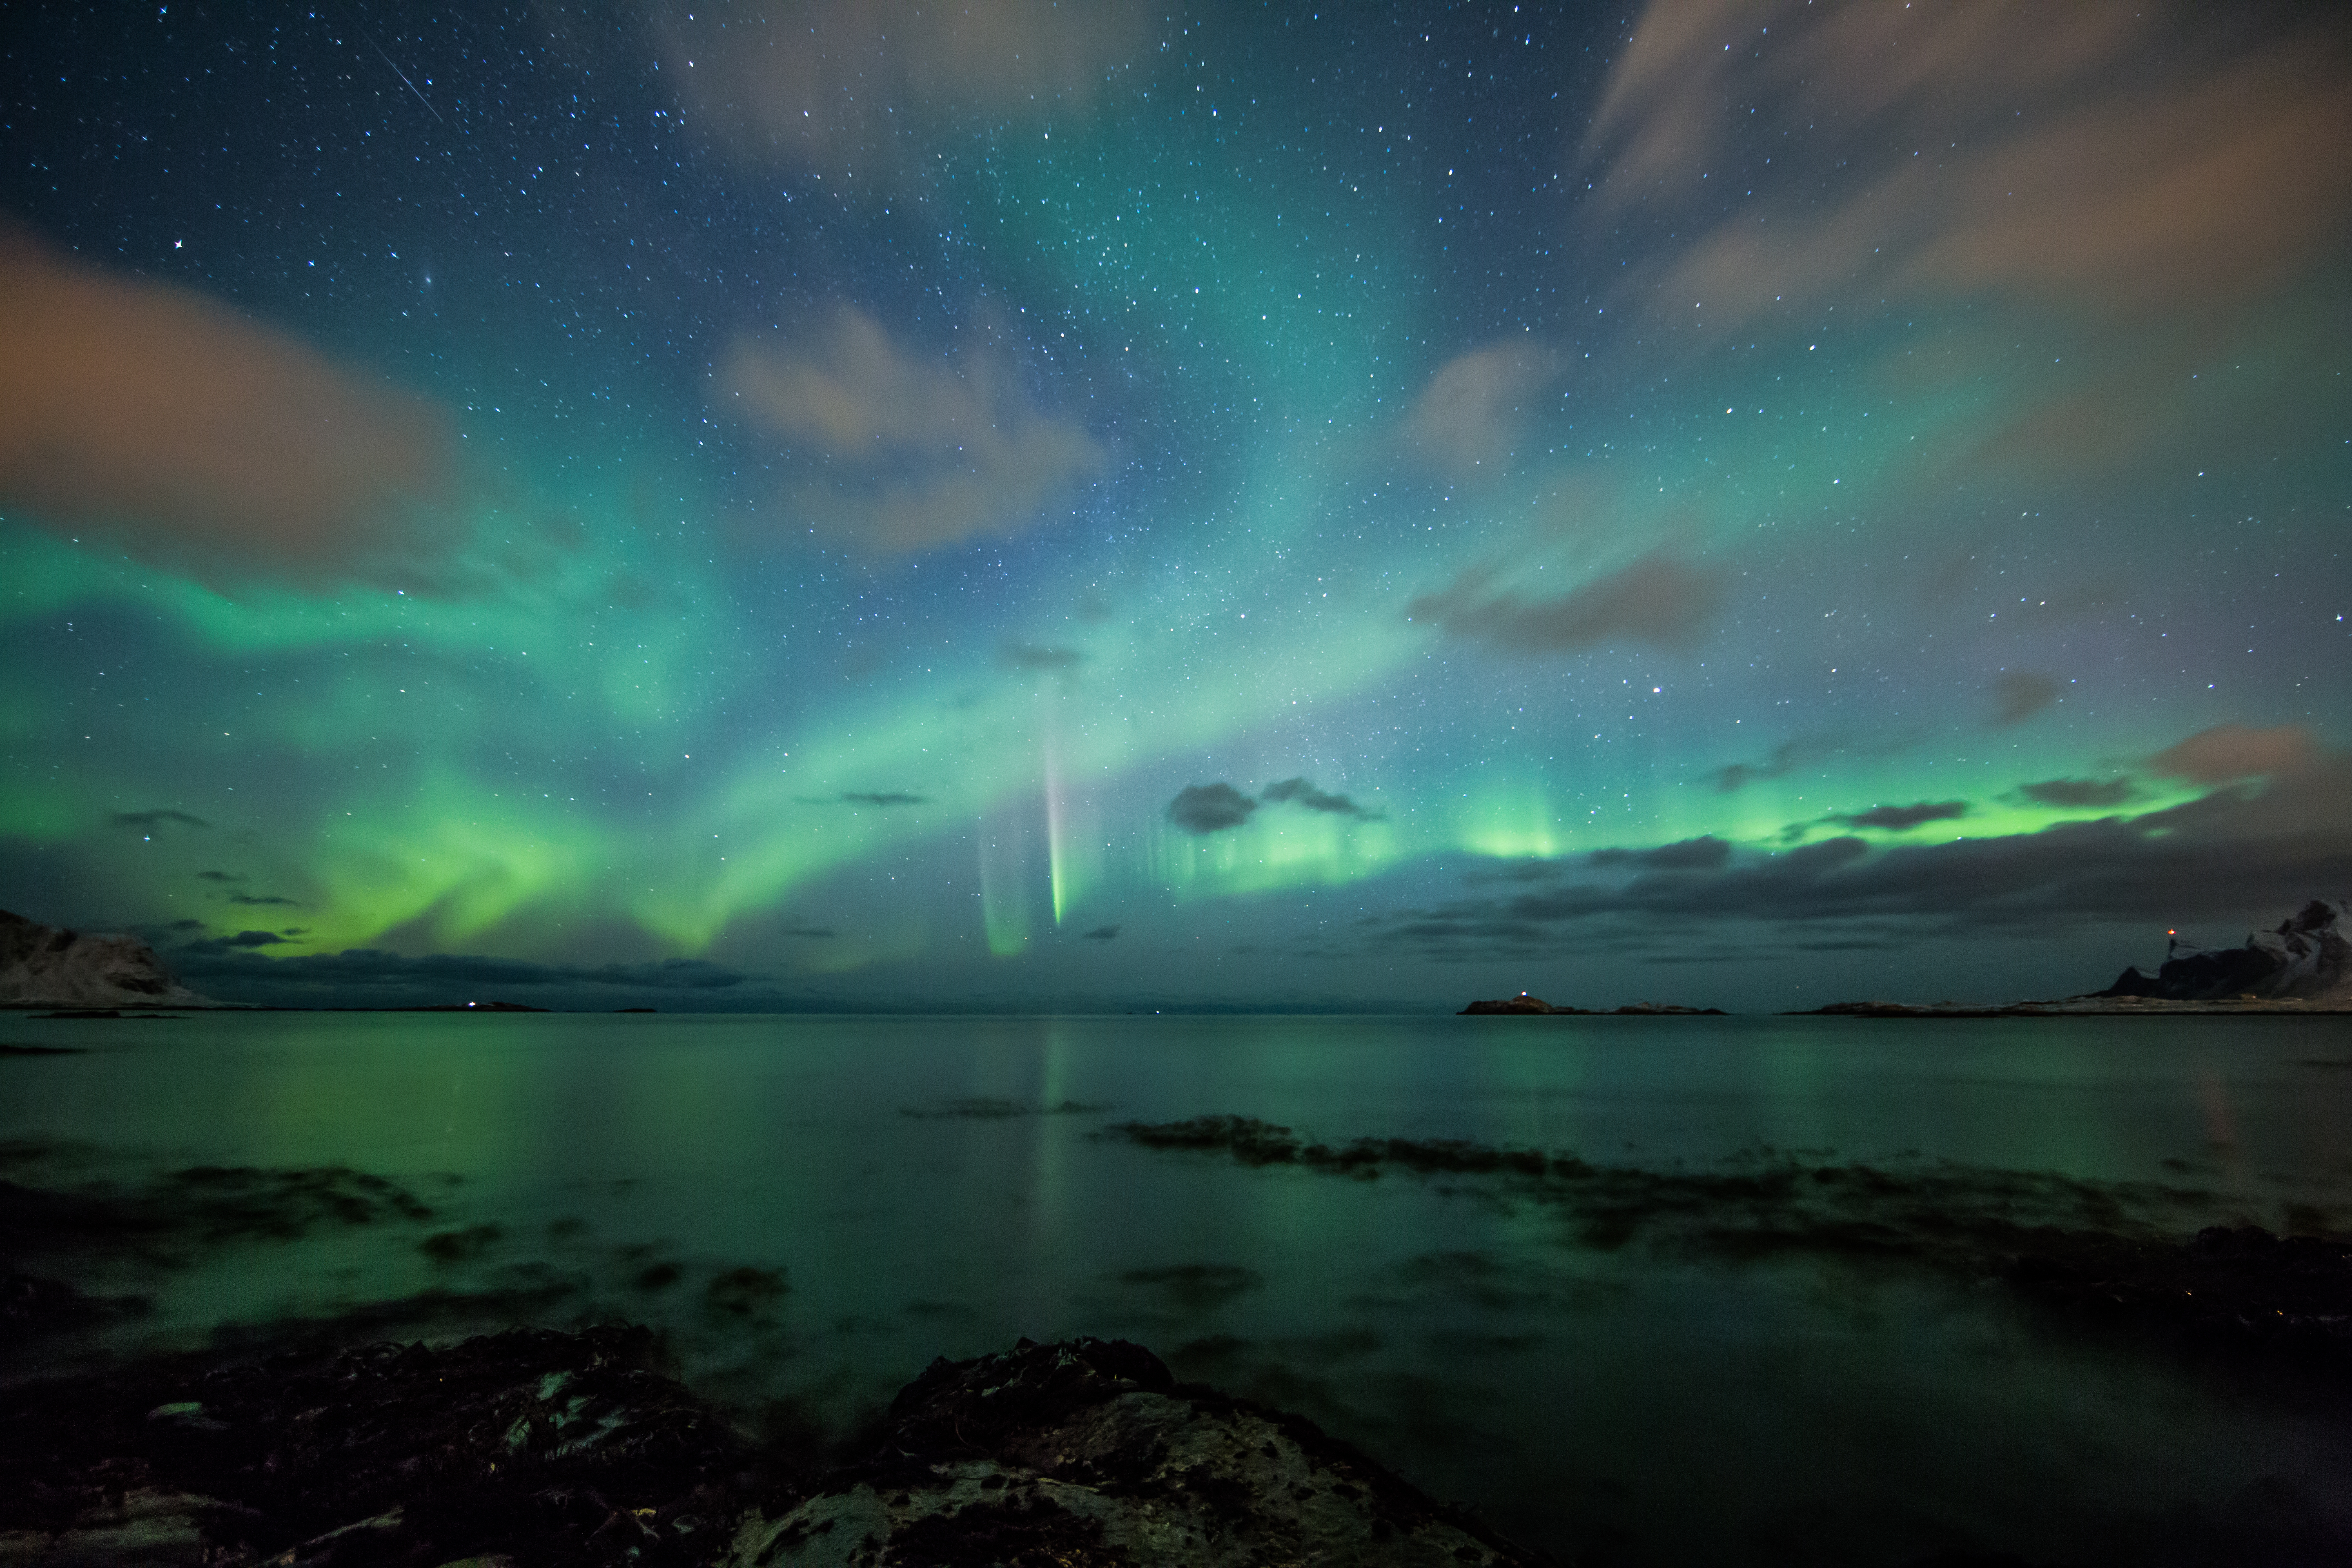
aurora, aurora borealis, borealis, northern lights, coast, ocean, beach, northern, lights, stars, universe, space, galaxy, green, arctic, scandinavia, north, cold, wilderness, nature, natural, freezing, norway, nordic, winter, reflection, lake, sea, beauty, stunning, solar wind, geomagnetic, auroral zone, north pole, santa, finland, sweden, phenomena, wonder, fjord, curl, sky, natural landscape, atmosphere, landscape, atmospheric phenomenon, horizon, night, liquid, dusk, star, calm, shore, astronomy, dawn, island, astronomical object, wind, science